The Oracle (1953 film)

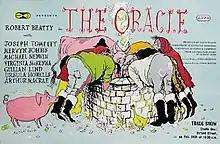
Original trade ad by Ronald Searle

The Oracle (known as The Horse's Mouth in the United States) is a 1953 British second feature ('B') comedy film directed by C.M. Pennington-Richards and starring Robert Beatty, Michael Medwin and Virginia McKenna. The film was based on the radio play "To Tell You the Truth" by Robert Barr. A journalist goes on holiday to Ireland and encounters a fortune-teller.